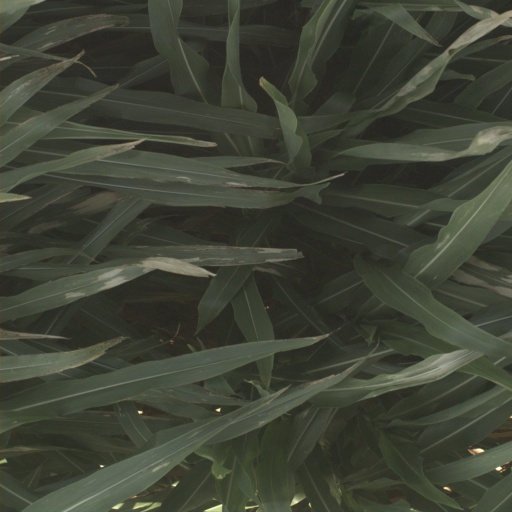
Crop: sorghum